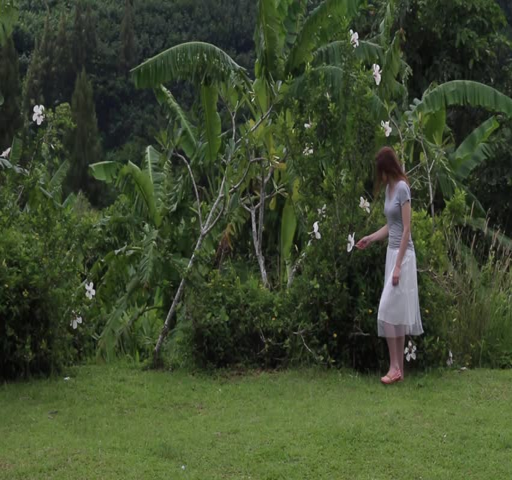
a girl is walking through a tropical garden